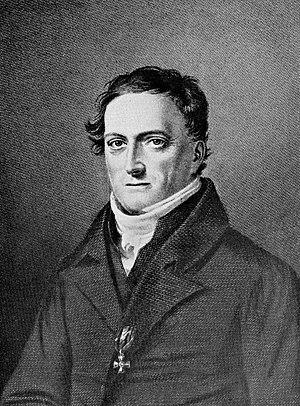
Johann Friedrich Herbart est un philosophe et pédagogue allemand, considéré comme le fondateur de la pédagogie en tant que champ scientifique et académique. Ses nombreux ouvrages sur le sujet eurent une influence majeure sur la théorie et la pratique des sciences de l'éducation en Europe et aux États-Unis.
En philosophie, la notion d'inconscient est un concept dont l'usage semble remonter à l'Antiquité et qui peut être entendu en un sens ontologique, comme ce qui dans l'esprit est dépourvu de conscience, ou en un sens gnoséologique, comme ce qui reste inaccessible à la conscience réflexive ou à l'introspection.